Kalang

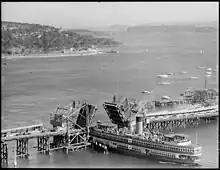
Passing through the old Spit Bridge, late 1940s or early 1950s.

Following the end of the war, "Kalang" was converted back to a show boat at the State Dockyards in Stockton in 1947 to essentially her pre-war showboat configuration. Her first post-war showboat trip was in 1947.